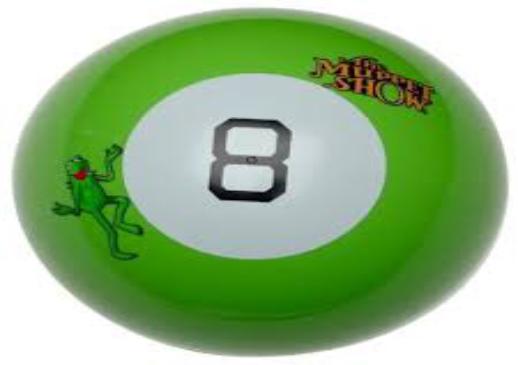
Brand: magic 8-ball
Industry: Leisure